Korovou

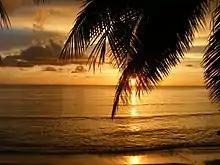

Korovou (literally "New Village") is a village in the Fijian Tailevu Province, 31 km from Nausori. It is considered the centre of Fiji's dairy industry, which was established at the end of the First World War by British settlers, on land donated by Fijian chiefs.